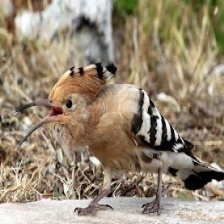
Species: HOOPOES
Scientific name: UPUPIDAE